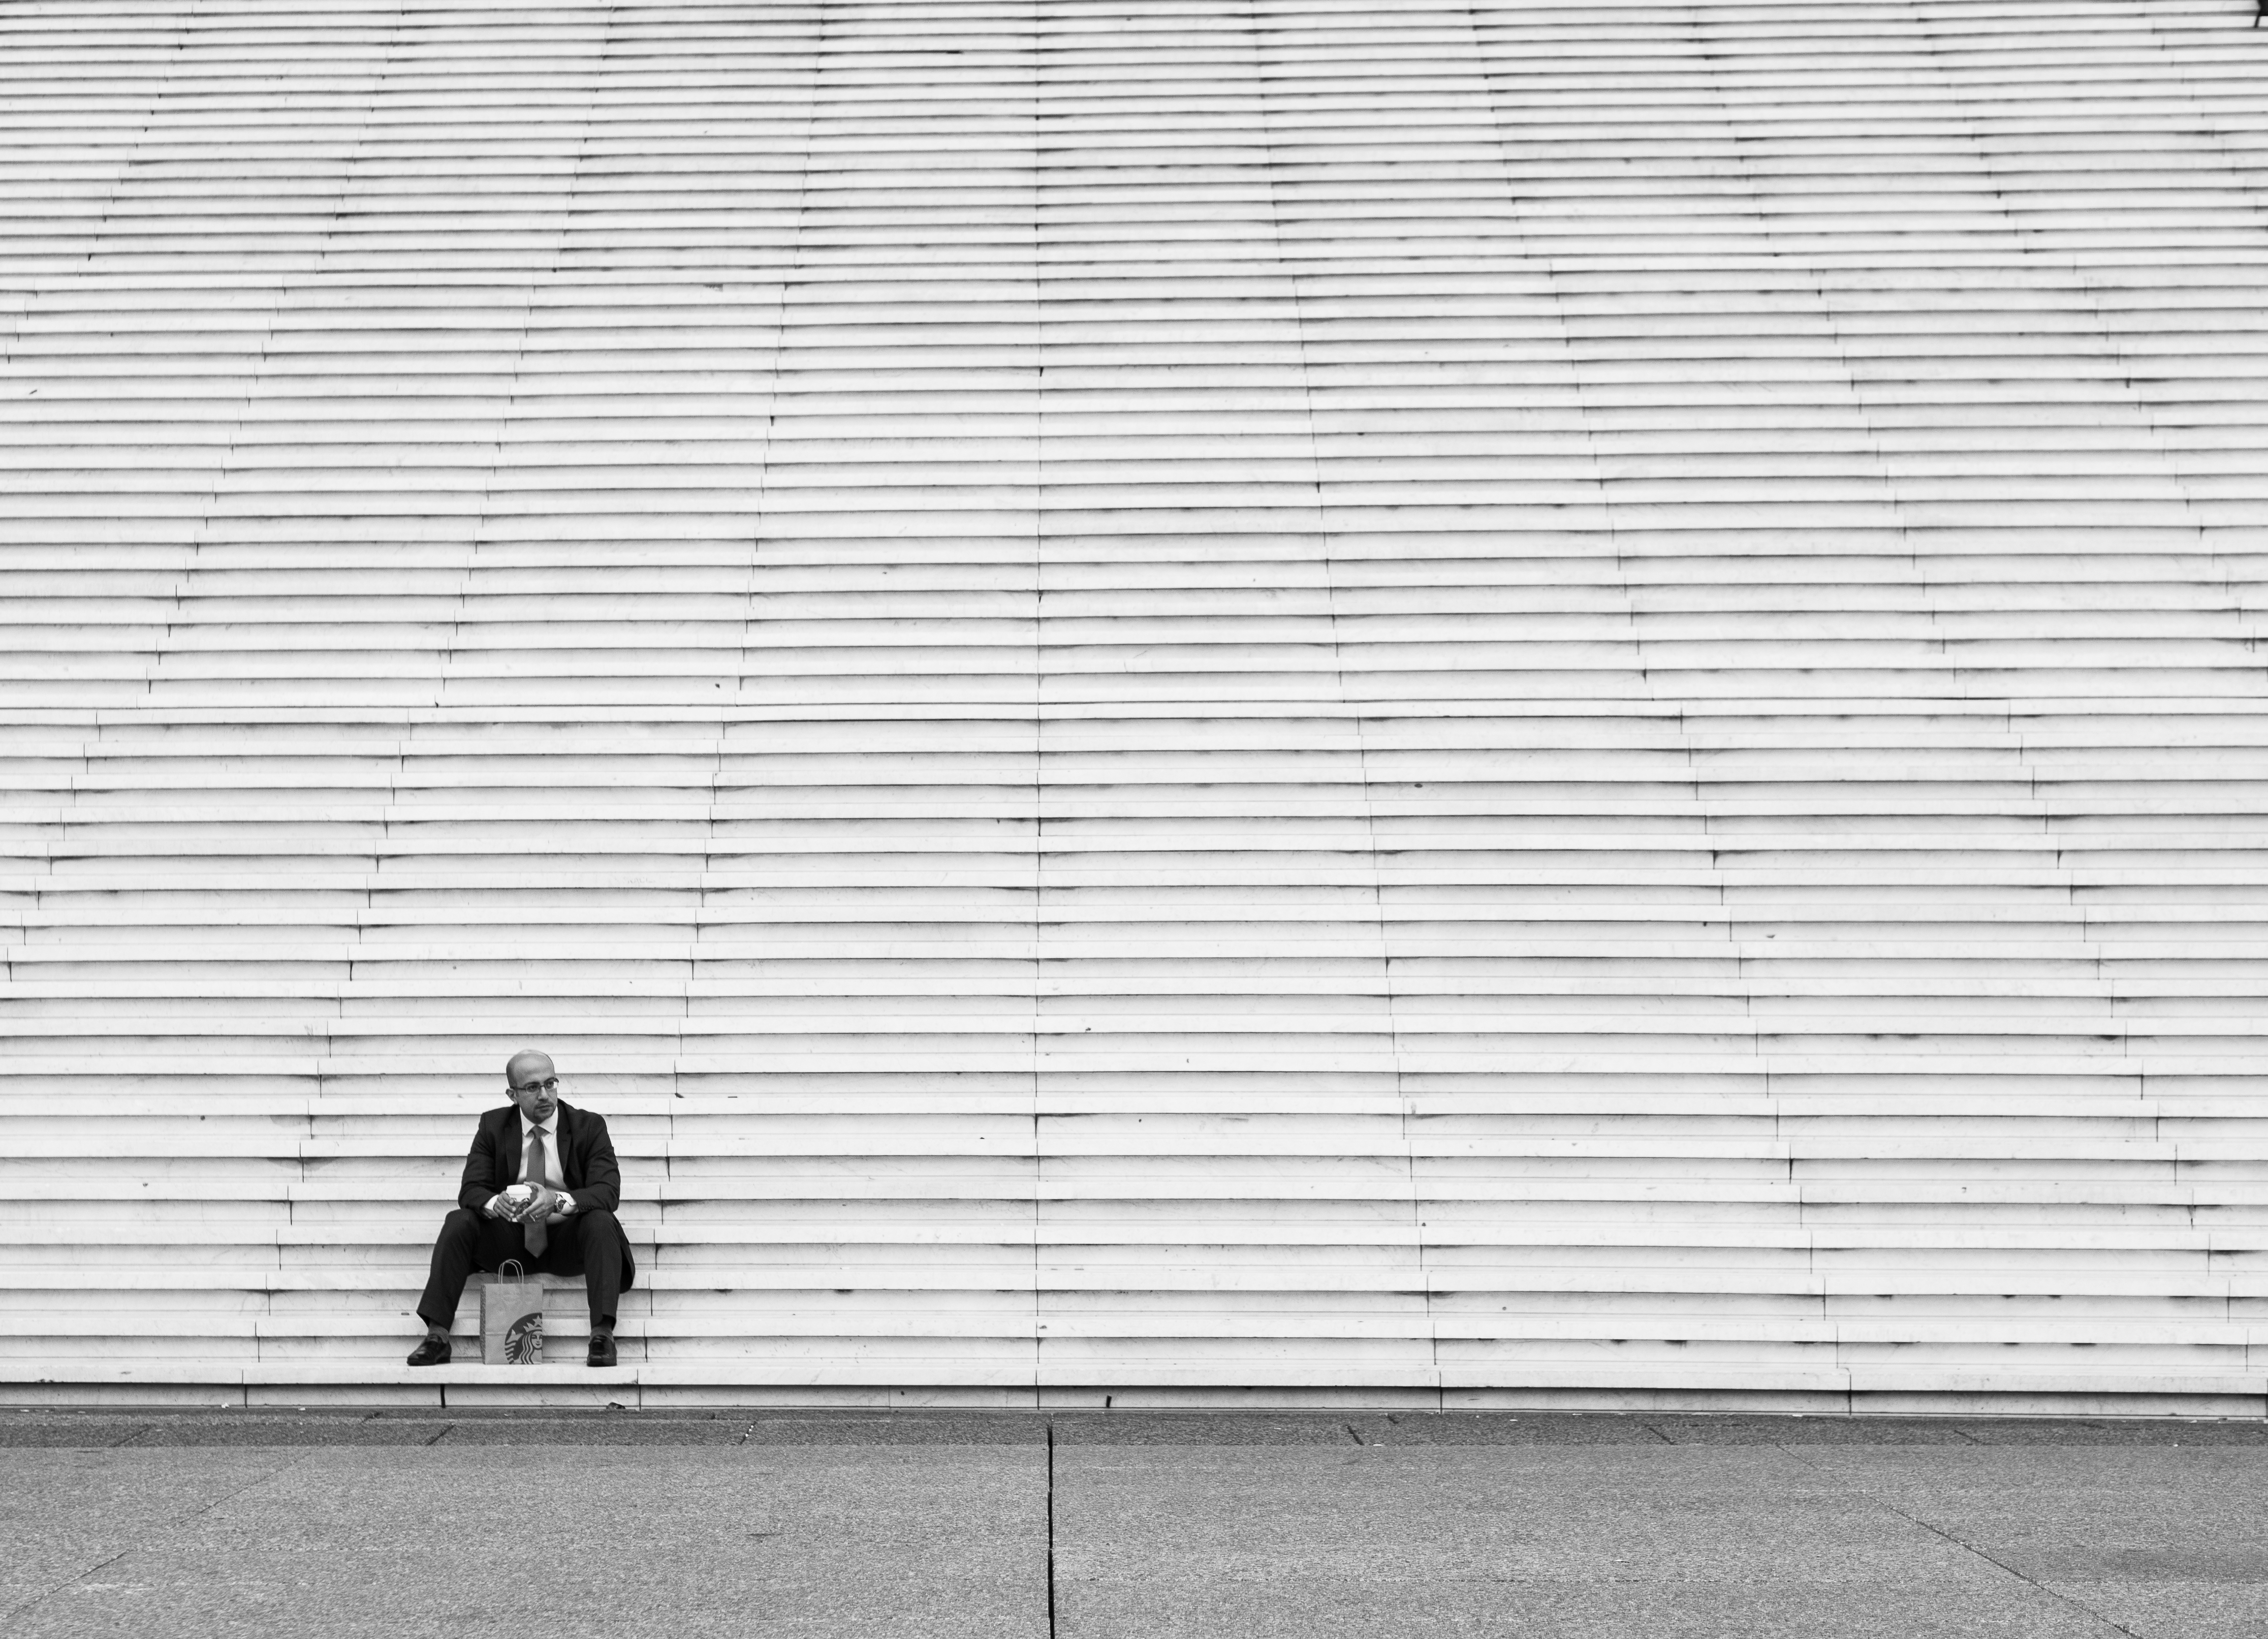
black and white, architecture, wood, white, street, photography, floor, window, skyscraper, wall, pattern, line, facade, black, monochrome, interior design, streetphotography, flickr, thomas, design, olympus, window blind, omd, fuji, shape, leica, monochrom, leuthard, hcb, thomasleuthard, monochrome photography, window covering, window treatment